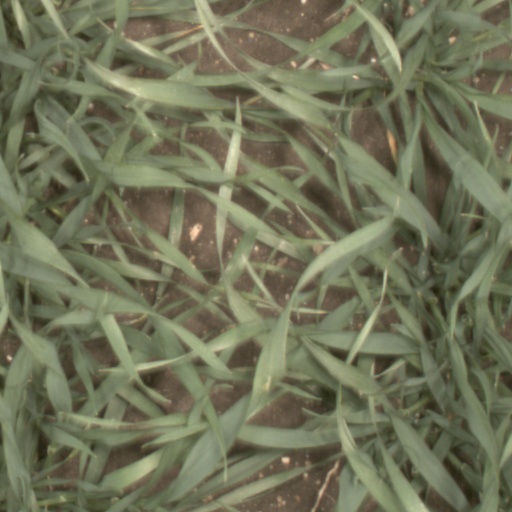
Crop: wheat